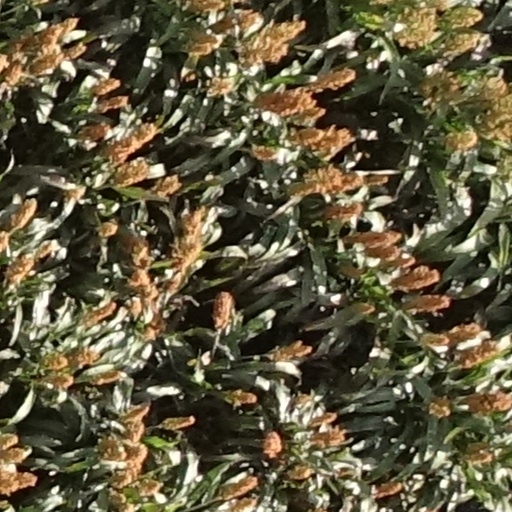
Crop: sorghum